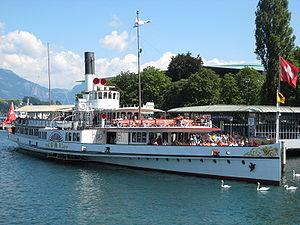
L’Uri est un bateau à aubes naviguant sur le lac des Quatre-Cantons, en Suisse. Il est exploité par la Schifffahrtsgesellschaft des Vierwaldstättersees et est le plus ancien bateau encore en service dans les eaux suisses.
Cette liste présente les biens culturels d'importance nationale dans le canton de Lucerne. Cette liste correspond à l'édition 2009 de l'Inventaire Suisse des biens culturels d'importance nationale pour le canton de Lucerne. Il est trié par commune et inclus : 83 bâtiments séparés, 27 collections, 7 sites archéologiques et 6 cas particuliers.